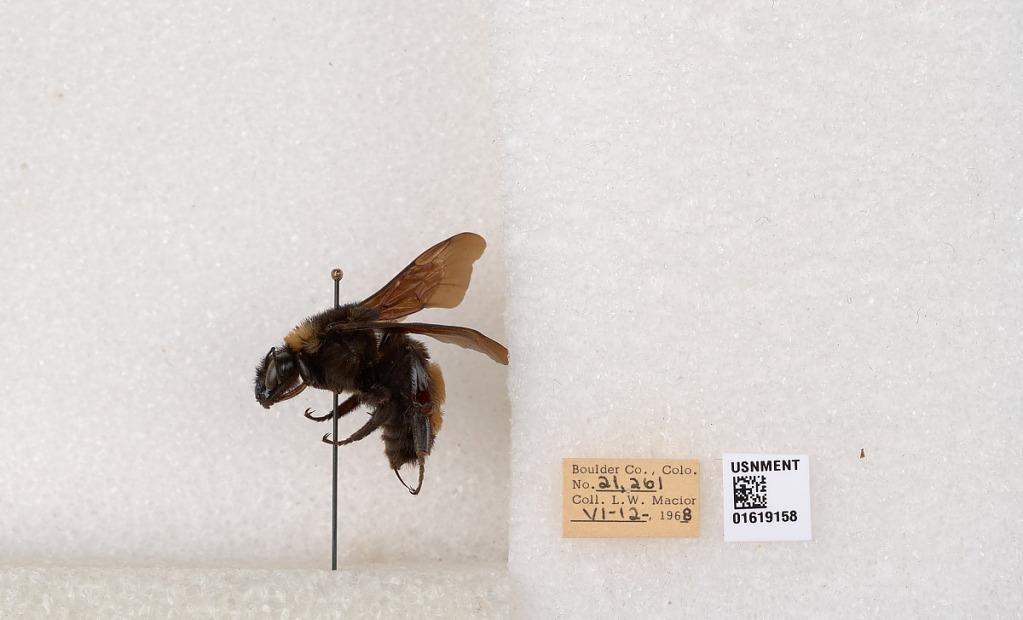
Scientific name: Bombus (Bombus) nevadensis auricormus
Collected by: L. Macior
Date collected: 1968-6-12
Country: United States
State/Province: Colorado
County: Boulder
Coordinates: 40.0925, -105.358